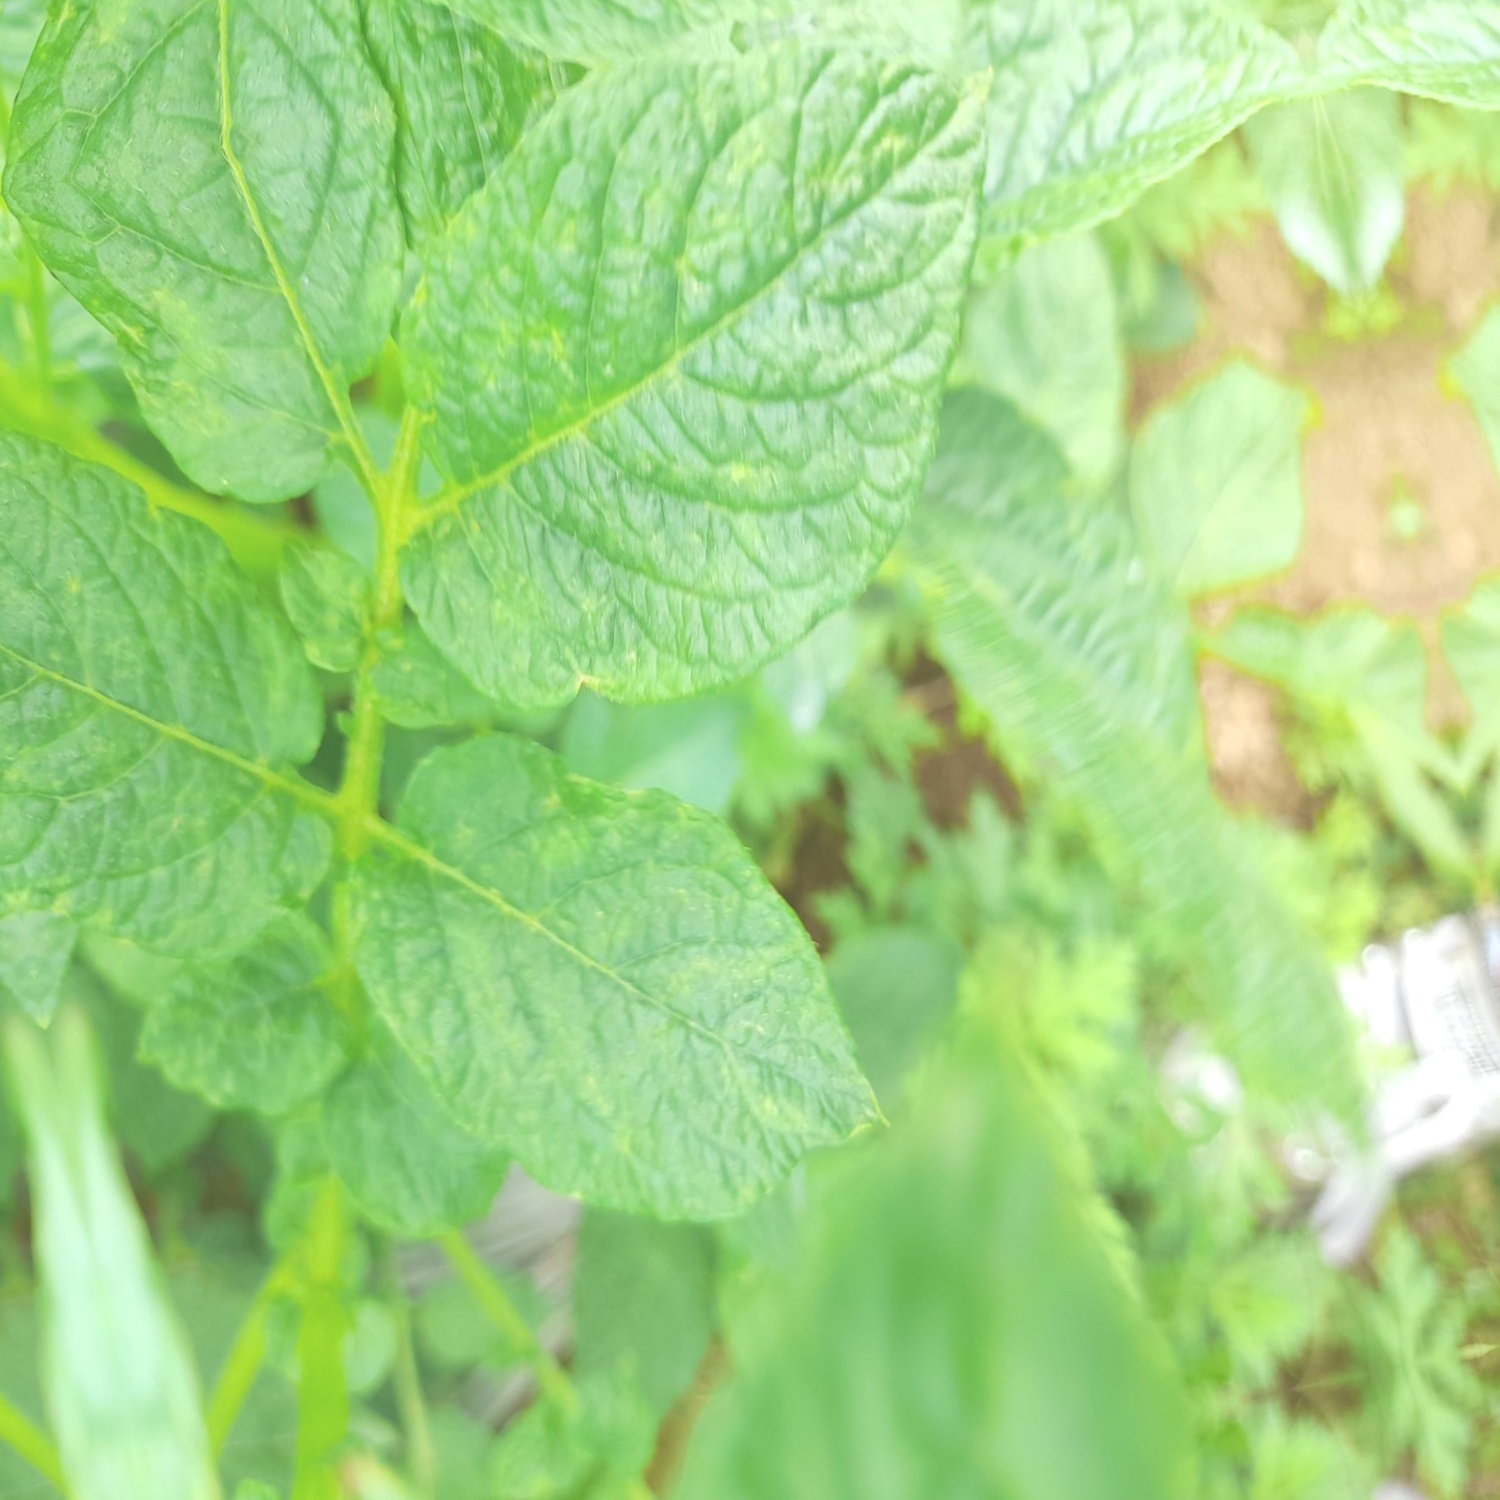
Etiqueta: Virus